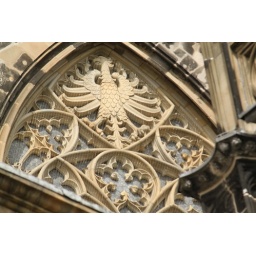
This is one of the stained glass windows at Charlemagne's Cathedral in Aachen Germany.